Lionel Hollins

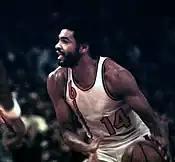
Hollins was a key member of the Trail Blazers' 1976–77 championship team.

During his ten-year NBA career playing as a point guard he played for five teams, averaging 11.6 points and 4.5 assists per game.